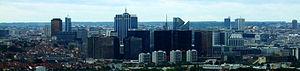
Bruxelles, Belgique. Vue panoramique du quartier Nord, centre d'affaires situé dans les proches faubourgs nord de la ville. Vue prise depuis (semble-t-il) l'Atomium. La tour au centre gauche, la plus haute et la plus massive, est la Tour Finances, et ne fait pas partie du quartier Nord
Le Quartier Nord ou l'Espace Nord est le second plus grand quartier d'affaires de Bruxelles et de Belgique, après le quartier Léopold de Bruxelles.